The Beatles' Christmas records

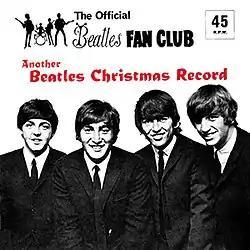

The song "Jingle Bells" is sung, followed by individual messages to the fans. John Lennon mocks the script by making it obvious he's reading from a prepared text; when Paul McCartney asks him if he wrote this himself, he says, "No it's somebody's bad handwrouter." John continues: "It's been a busy year, Beatle peedles, one way and another, but it's been a great year... too. You fans have seen to that, page two... Thanks a lot, folks, and a hap-py, er, Christmas and a merry goo year. Crimble maybe." (The statement "is" apparently handwritten as at various points in the recording, McCartney reads "making them" as "melting them" before correcting himself and George Harrison reads "quite a time" as "quiet time" before correcting himself with "great time" as well.) Finishing up the record is a brief rendition of the traditional song "Oh Can You Wash Your Father's Shirt?"